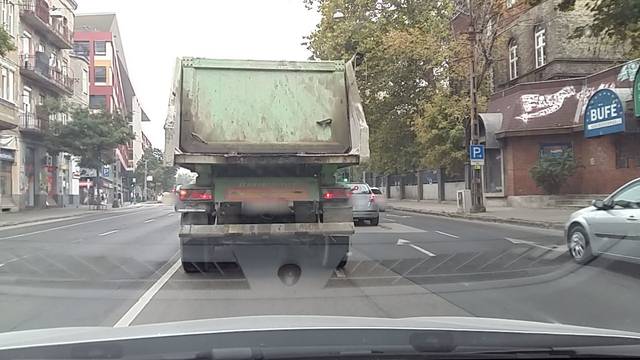
Region: Hungary
Coordinates: 47.519, 19.072